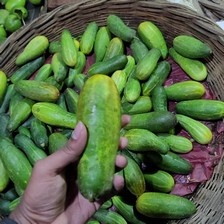
Label: cucumber